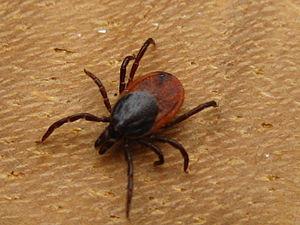
Les Ixodida, appelées couramment tiques, sont un ordre d'arachnides acariens. Il a été décrit par William Elford Leach en 1815. Cet ordre regroupe, en 2010, 896 espèces classées en trois familles dont 41 en France, parmi lesquelles 4 très occasionnelles. Elles étaient autrefois appelées « Tiquet » ou « Ricinus ».